Chronology of discoveries of water on Mars

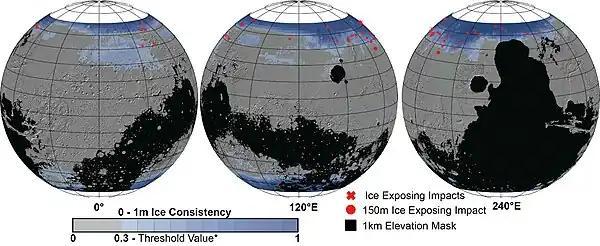

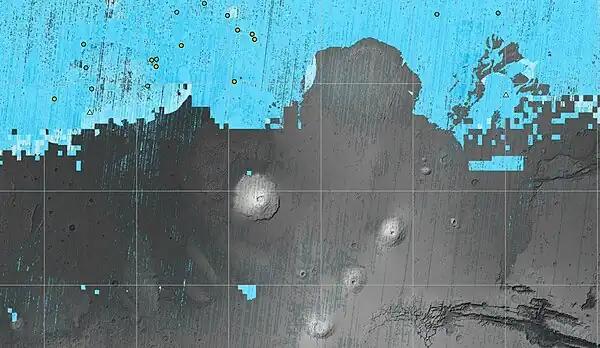

"InSight" objectives were to place a seismometer, called Seismic Experiment for Interior Structure (SEIS), on the surface of Mars to measure seismic activity and provide accurate 3D models of the planet's interior; and measure internal heat transfer using a heat probe called HP to study Mars's early geological evolution."InSight" successfully landed on Mars on 26 November 2018. Due to excessive dust on its solar panels preventing it from recharging, NASA put "InSight" in low-power mode for detecting seismic events in July 2022 and continued monitoring the lander through the operational period ending in December 2022. In August 2024, it was reported that a reservoir of liquid water had been discovered on Mars at a depth of , based on seismometer measurements.